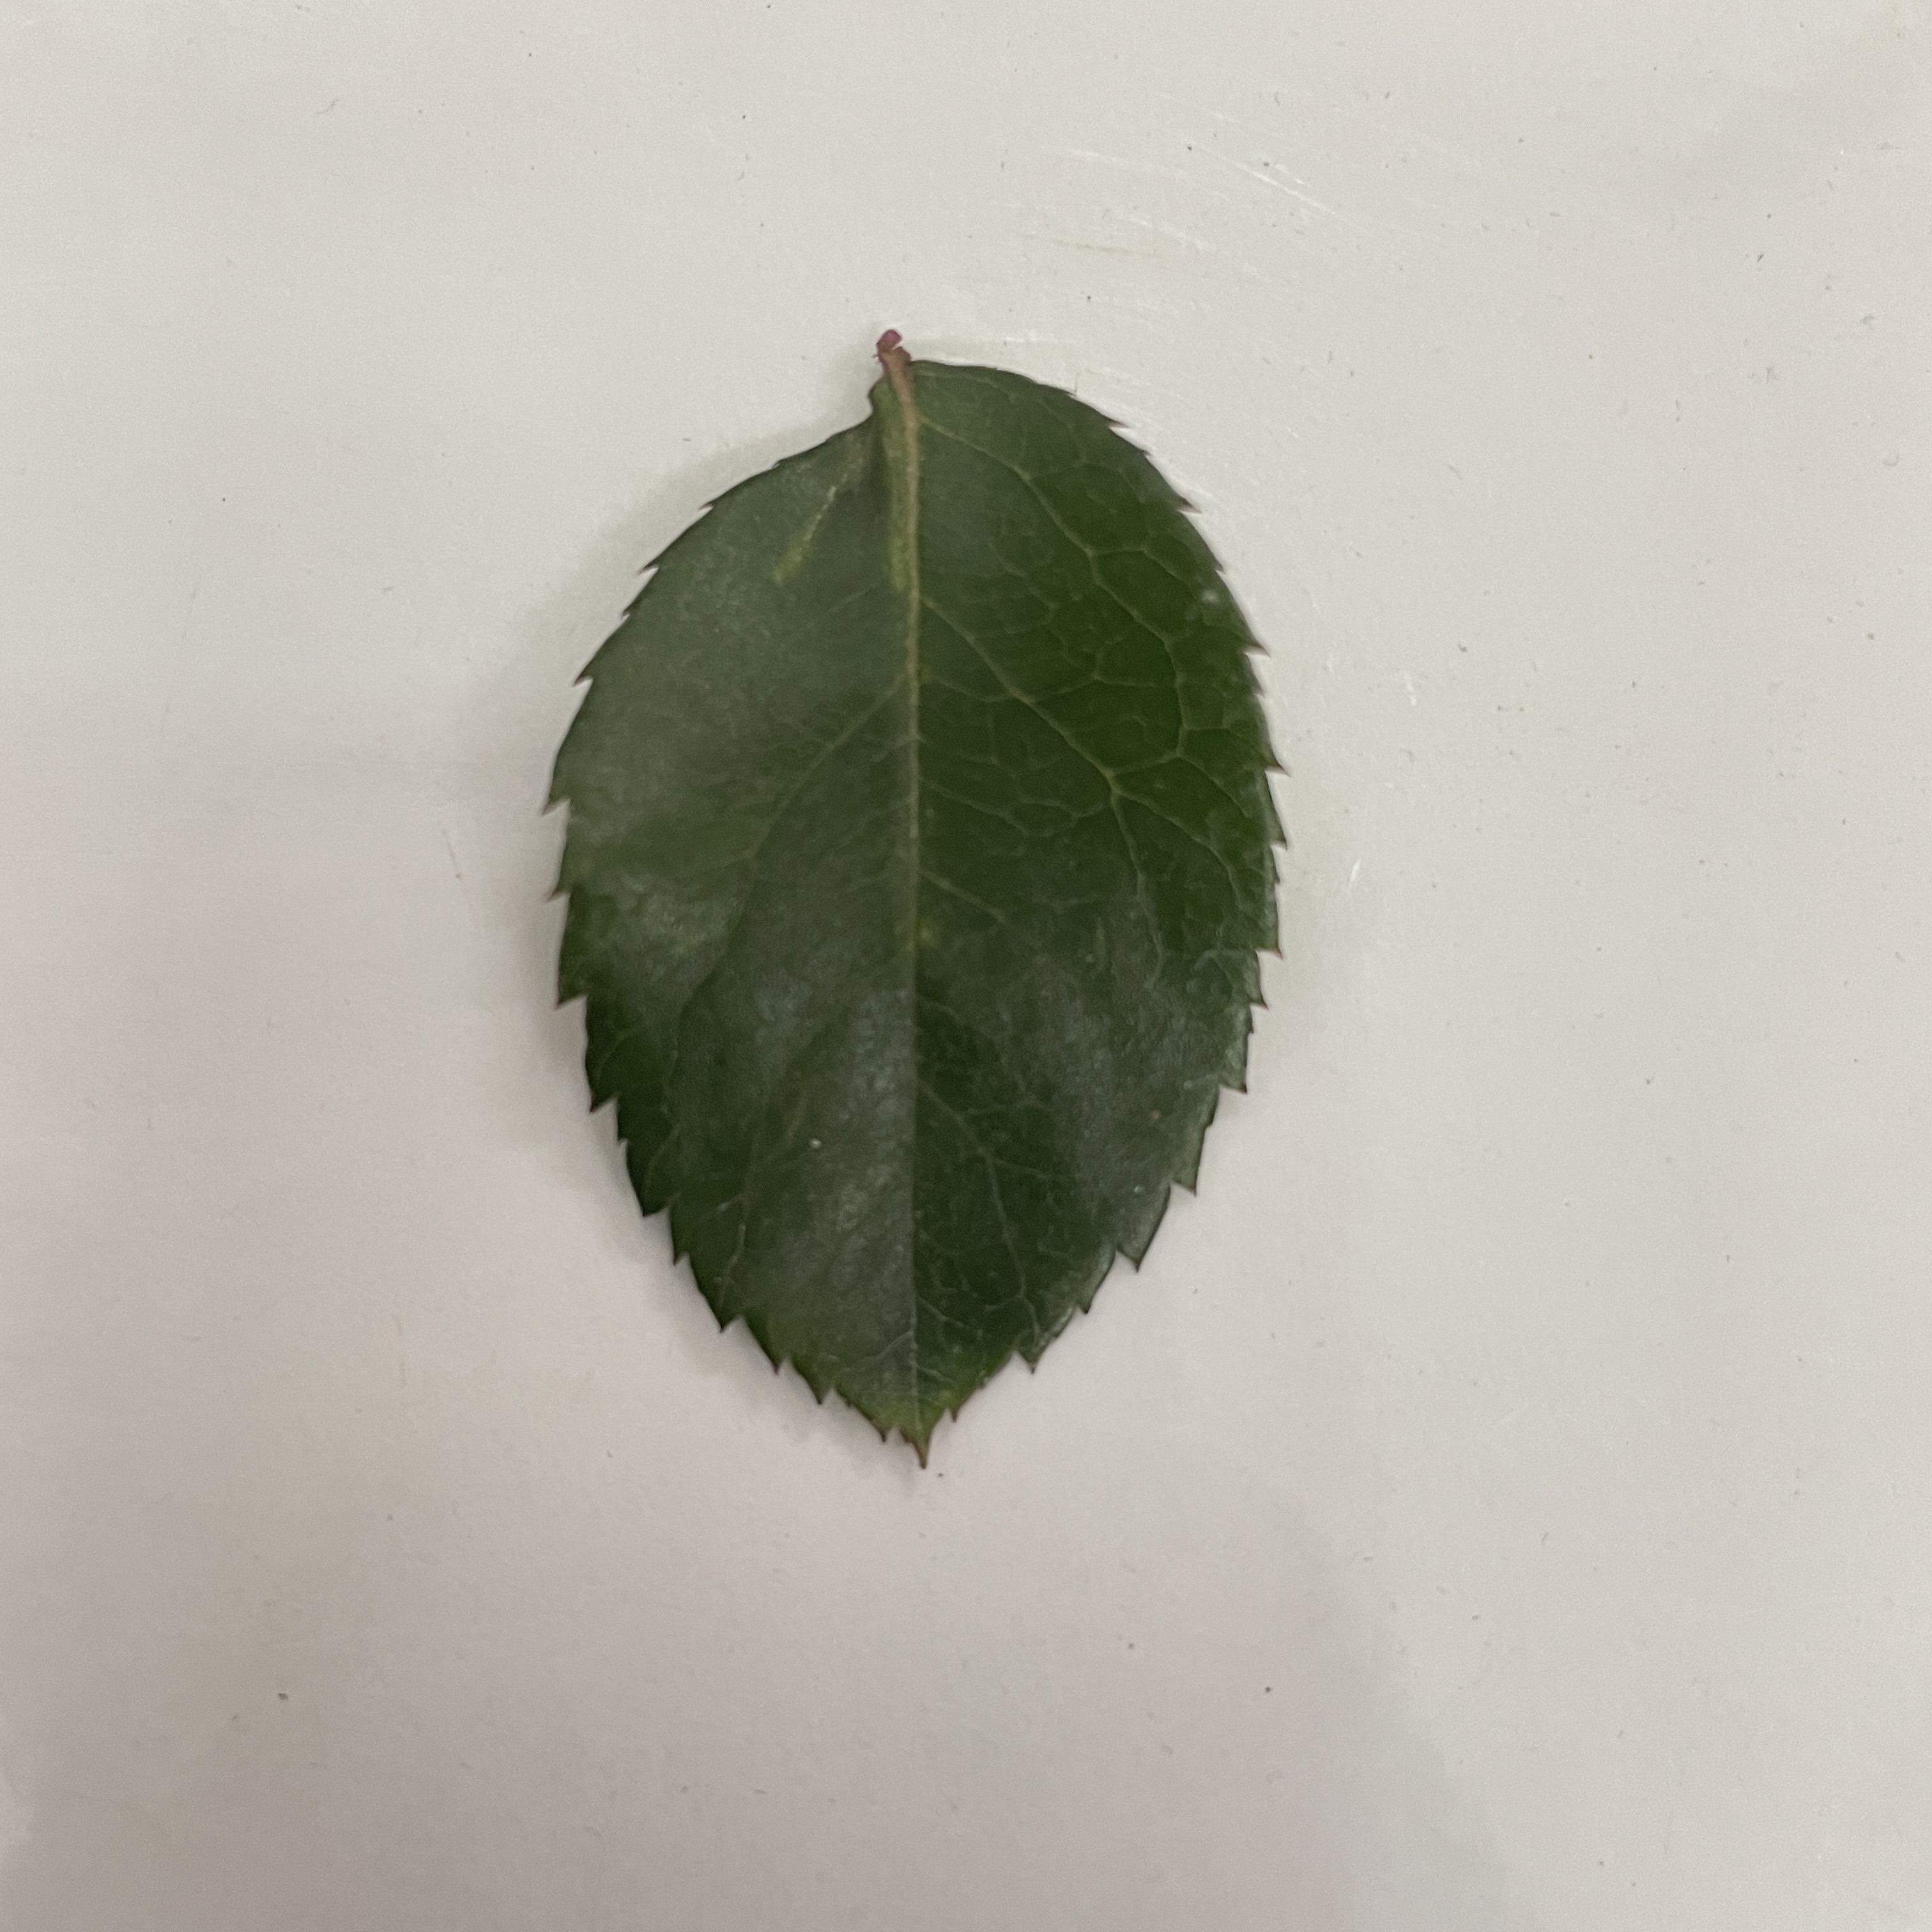
Label: Healthy Leaf